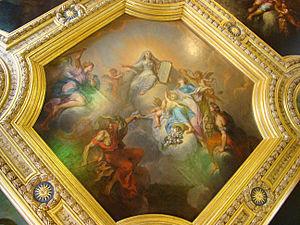
Détail du plafond de la Cour d'appel du parlement de Bretagne
Le palais du Parlement de Bretagne, souvent appelé simplement le Parlement de Bretagne, est un bâtiment d'architecture classique construit au XVIIᵉ siècle, situé à Rennes, en Ille-et-Vilaine, et qui fut le siège du Parlement de Bretagne de sa construction jusqu’à sa dissolution par la Révolution française en février 1790, en dehors de son « exil » à Vannes de 1675 à 1689.
Louis Ferdinand Elle le jeune né en 1649 à Paris, mort en 1717 à Rennes est peintre du roi de France, membre de l'académie royale de peinture et de sculpture à partir de 1681.